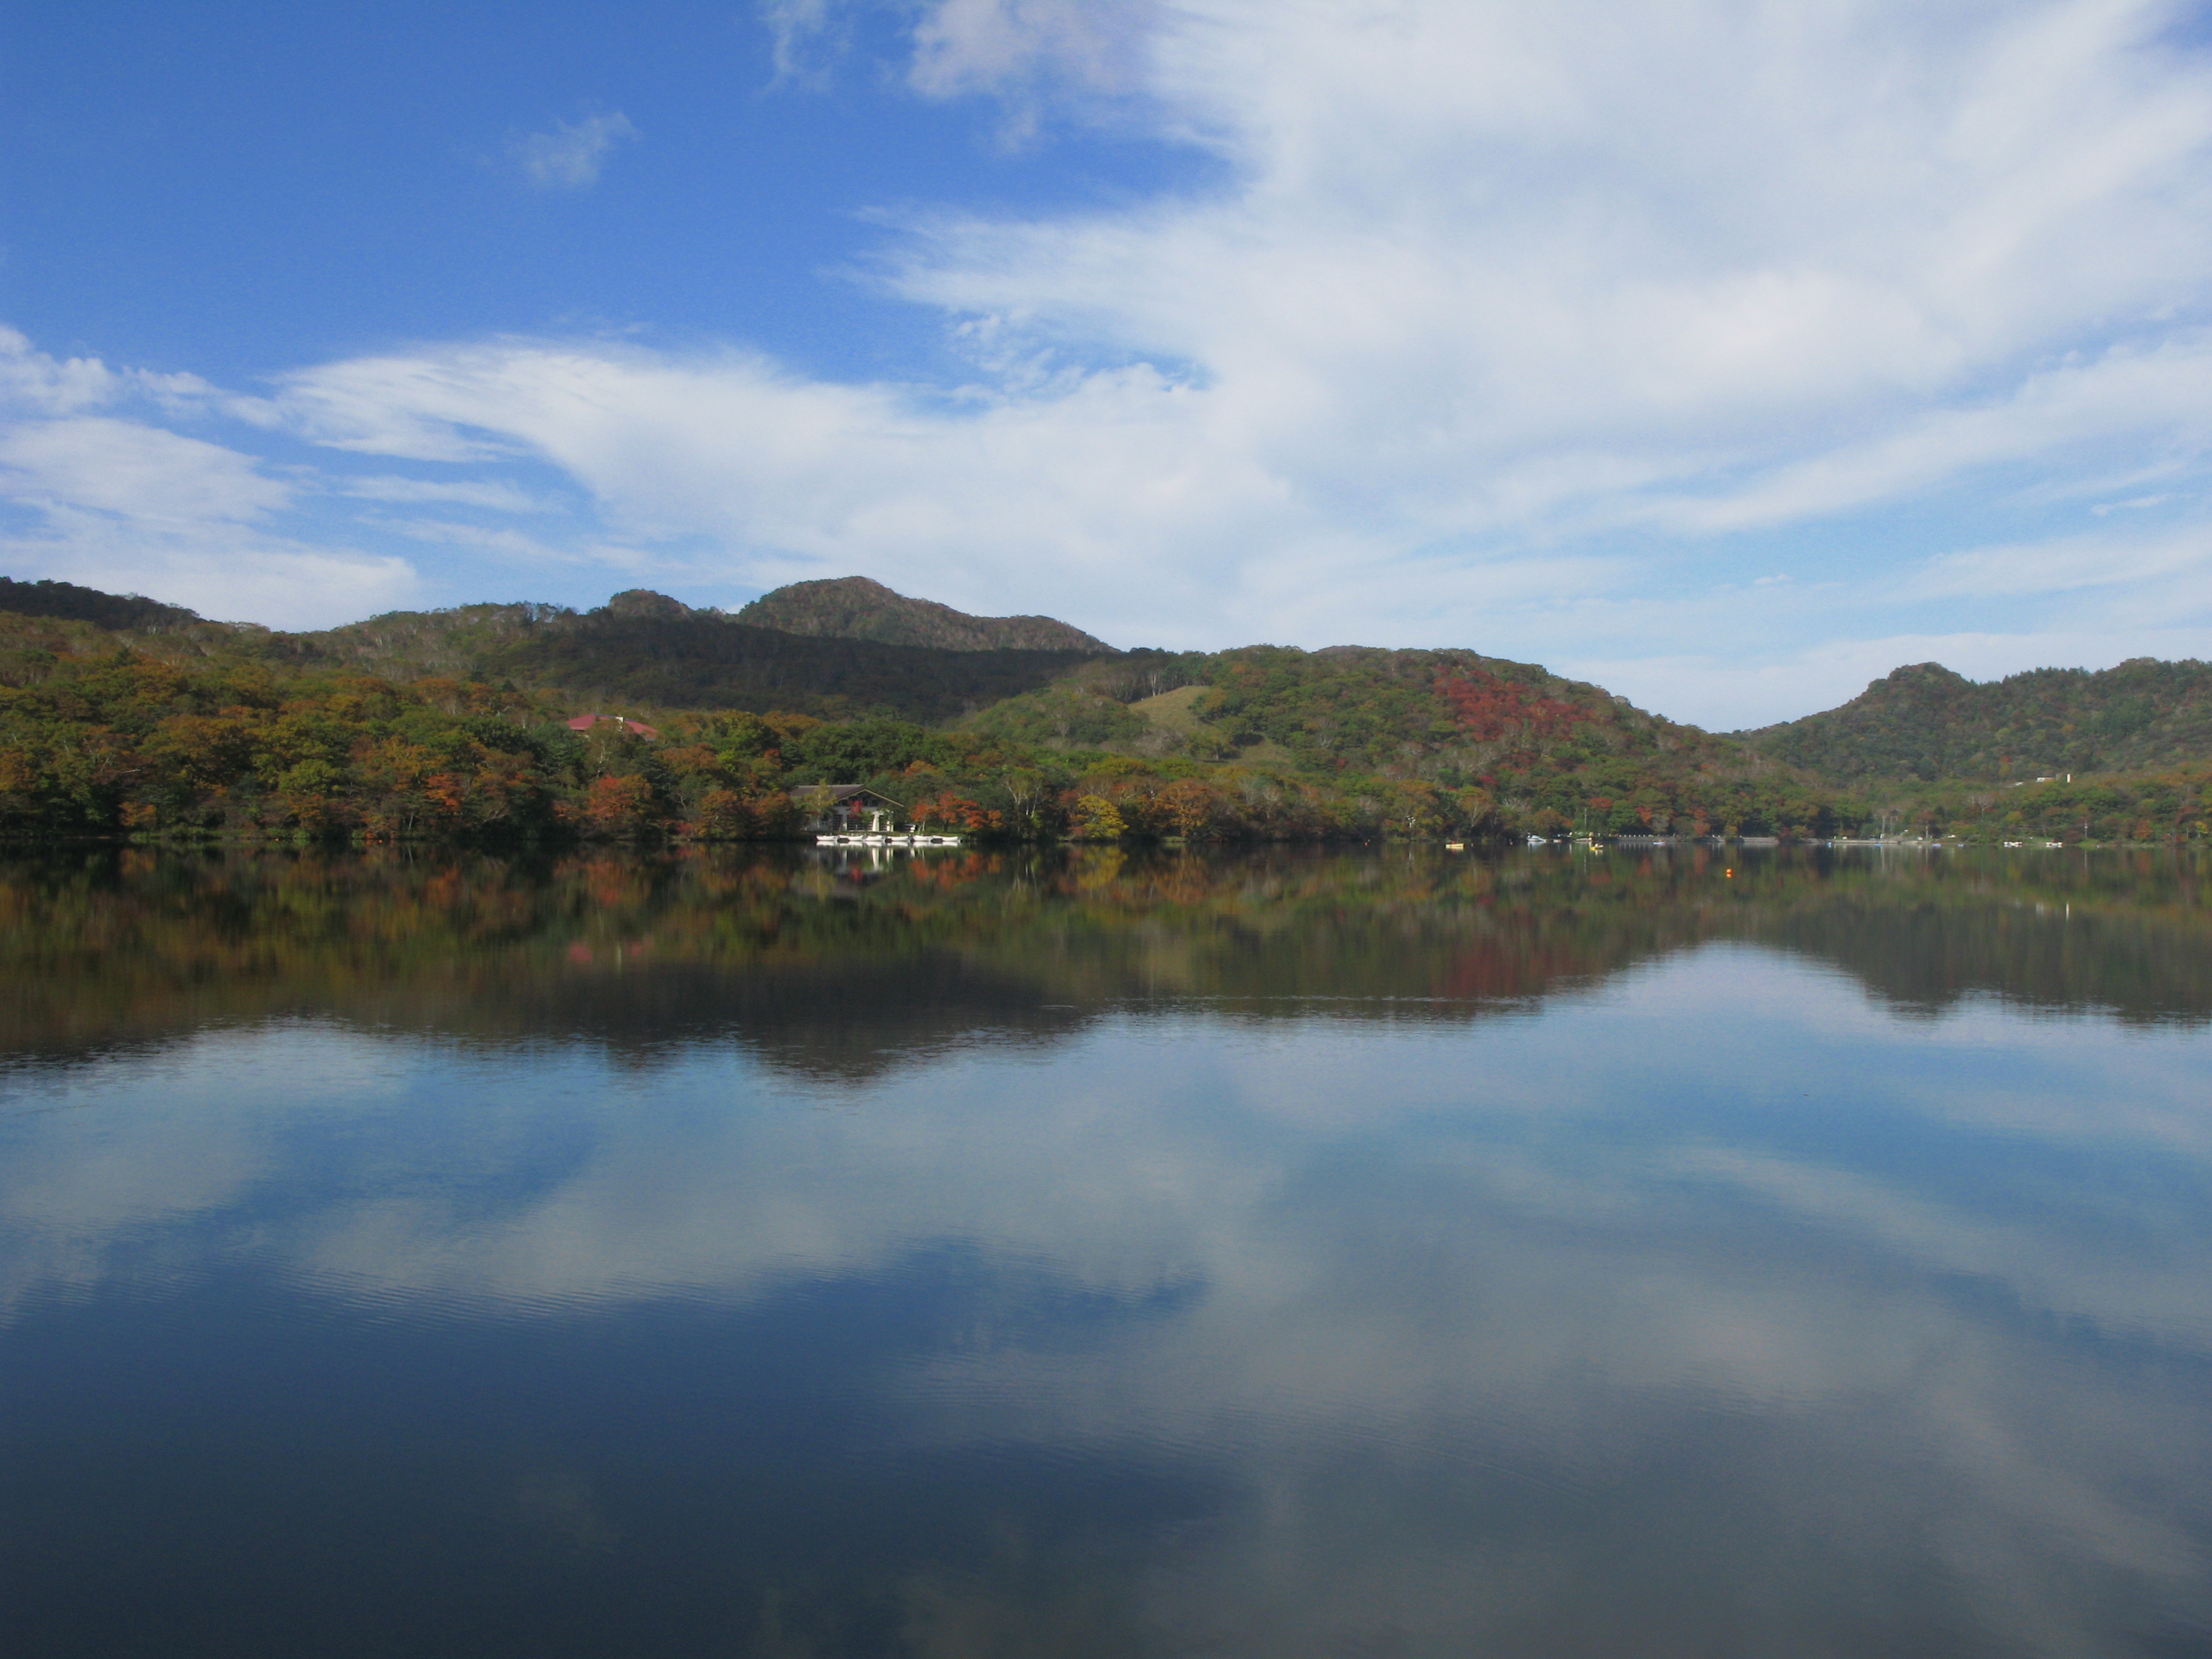
landscape, tree, water, nature, marsh, wilderness, mountain, cloud, lake, river, pond, reflection, high, reservoir, body of water, cool image, wetland, hires, habitat, loch, ecosystem, hi, res, g7, onuma, oonuma, natural environment, atmospheric phenomenon